Herlyn Espinal

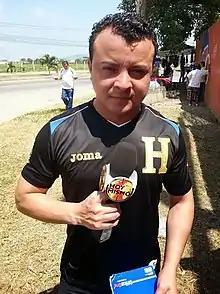

Herlyn Iván Espinal Martínez (14 September 1982 20 July 2014) was a Honduran journalist and television reporter who worked as chief correspondent in San Pedro Sula, the second largest city in Honduras, for Televicentro's daily newscast "Hoy Mismo".